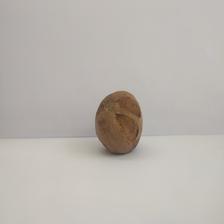
Size: Spoiled